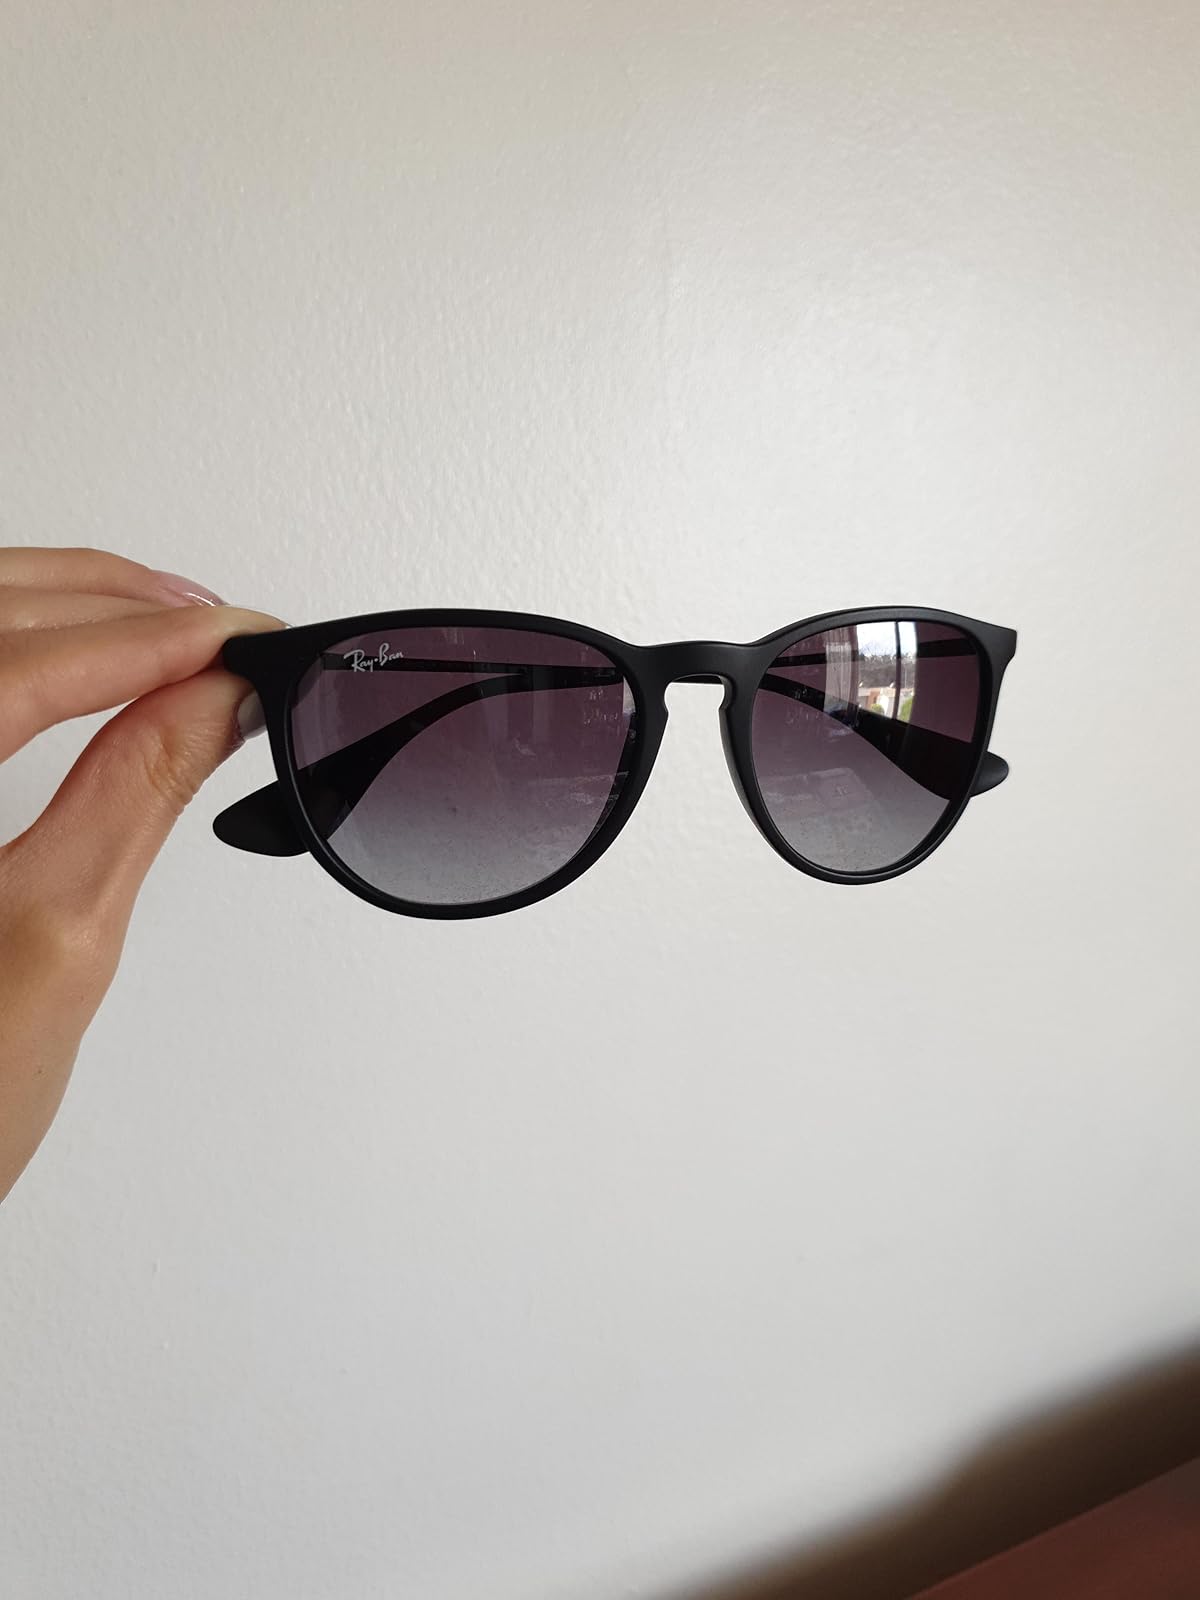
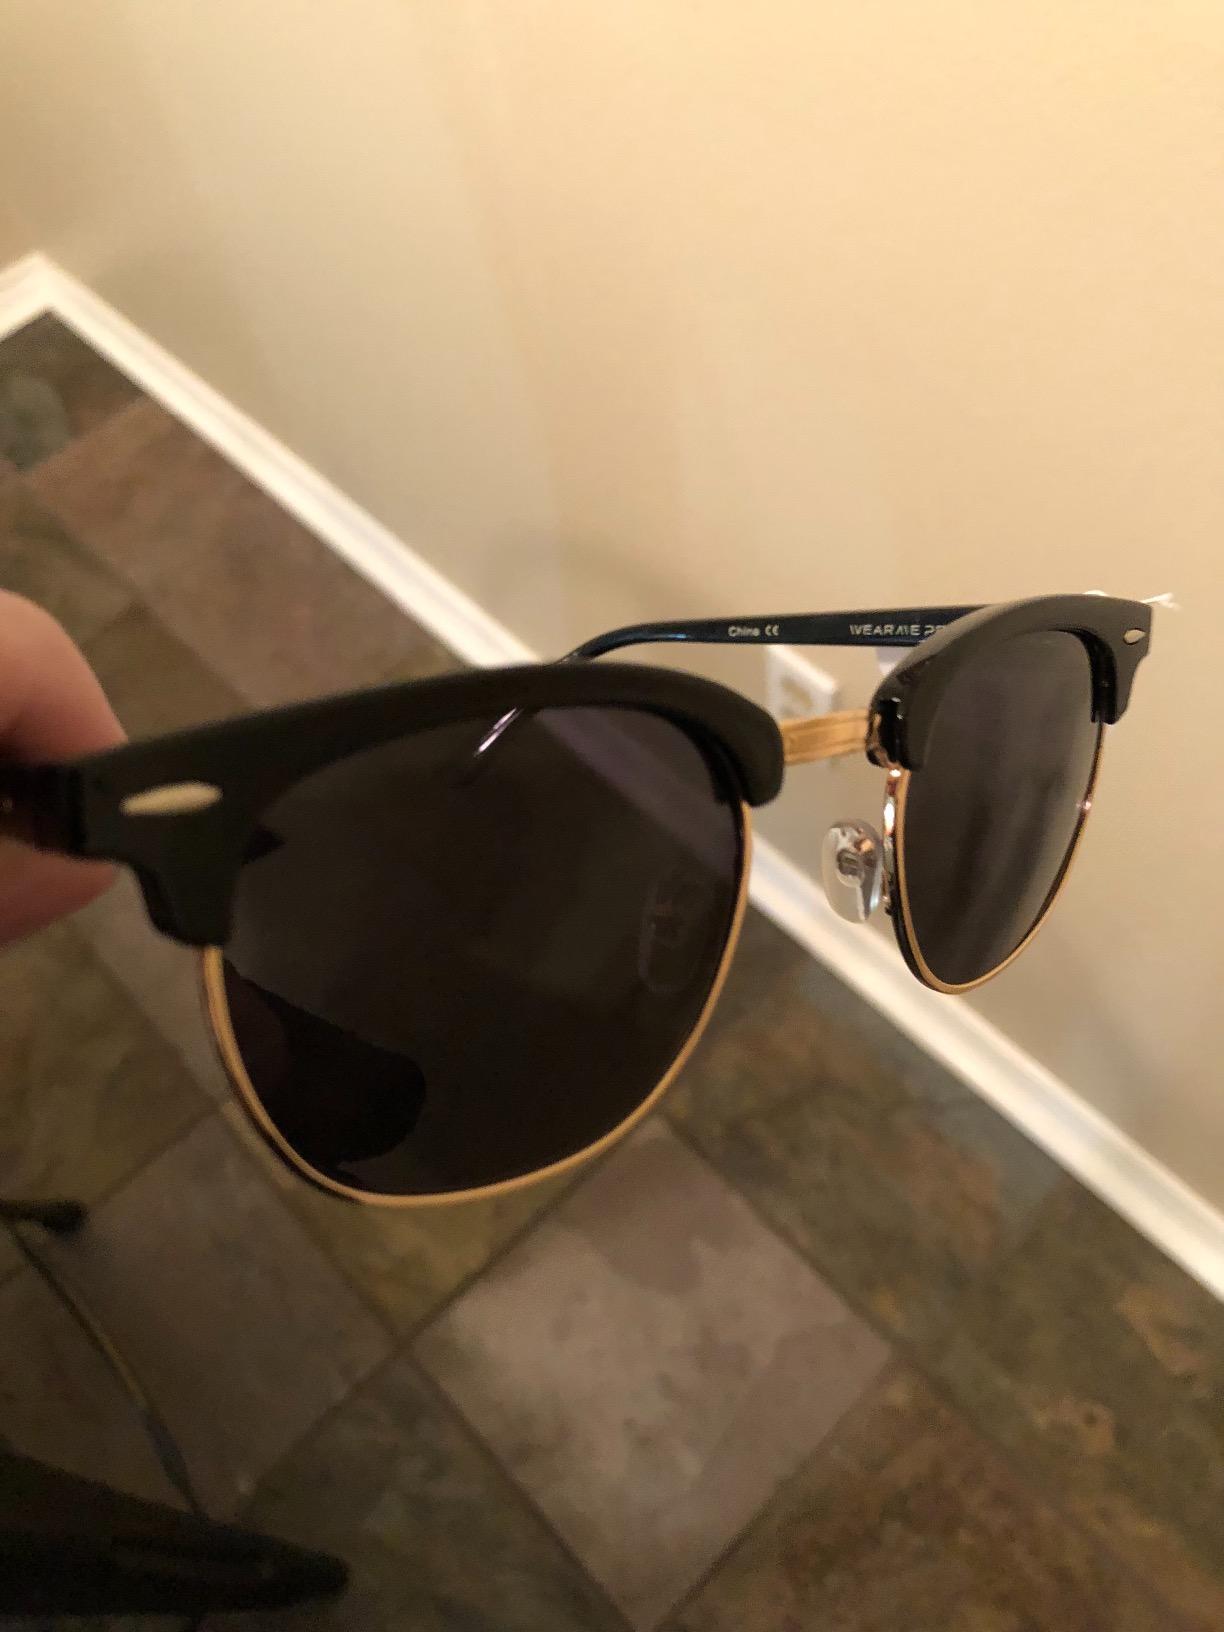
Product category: accessories_sunglasses
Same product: no